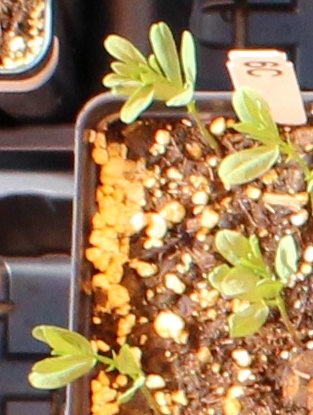
Label: Lentil